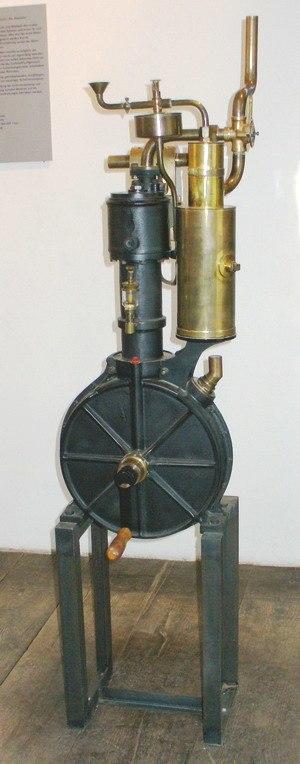
Entre 1870 et la Première Guerre mondiale, l'Europe connaît une vague d'innovation exceptionnelle faisant suite à un siècle de poussée technologique. Cette synthèse créative, facilement perceptible par les contemporains, reste un tournant historique important dont l'ampleur n'est pas sans rappeler les bouleversements observés à la Renaissance. C'est l'époque de la foi dans le progrès, l'âge d'or des expositions universelles, de l'entrepreneuriat populaire et de l'internationalisation avant l'heure. Dans ce contexte de prospérité économique, la France et la ville lumière jouent un rôle particulier que viendront bientôt ruiner les deux guerres mondiales. Cette période d'expansion dans un climat d'insouciance, qui sera plus tard qualifiée de Belle Époque, est un tournant décisif vers la modernité.